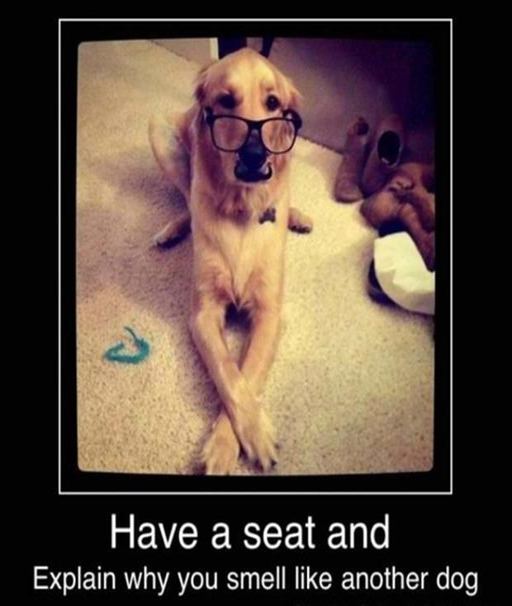
view joke - have a seat and explain why you smell like another dog